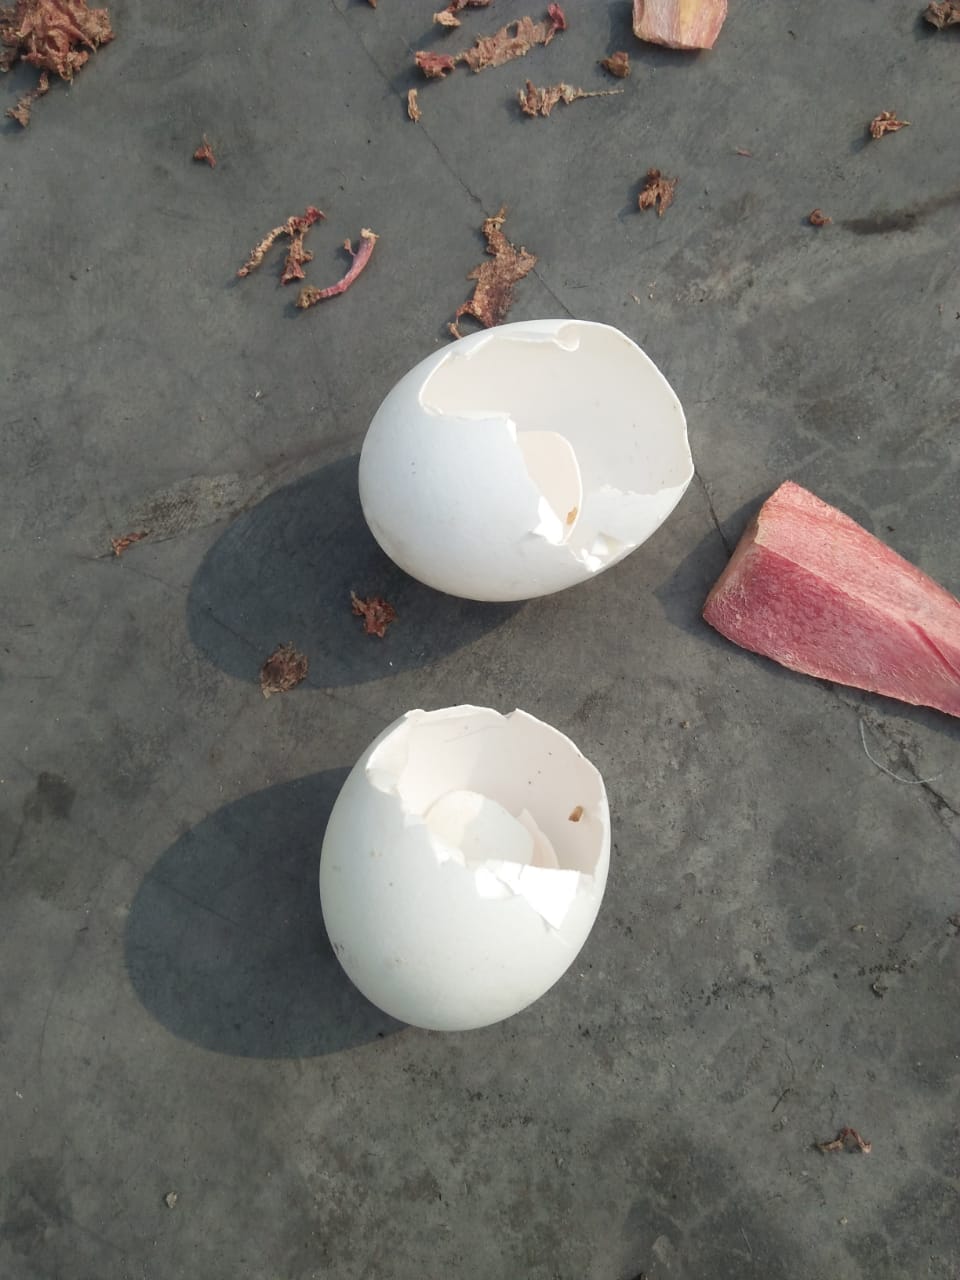
Label: eggshells